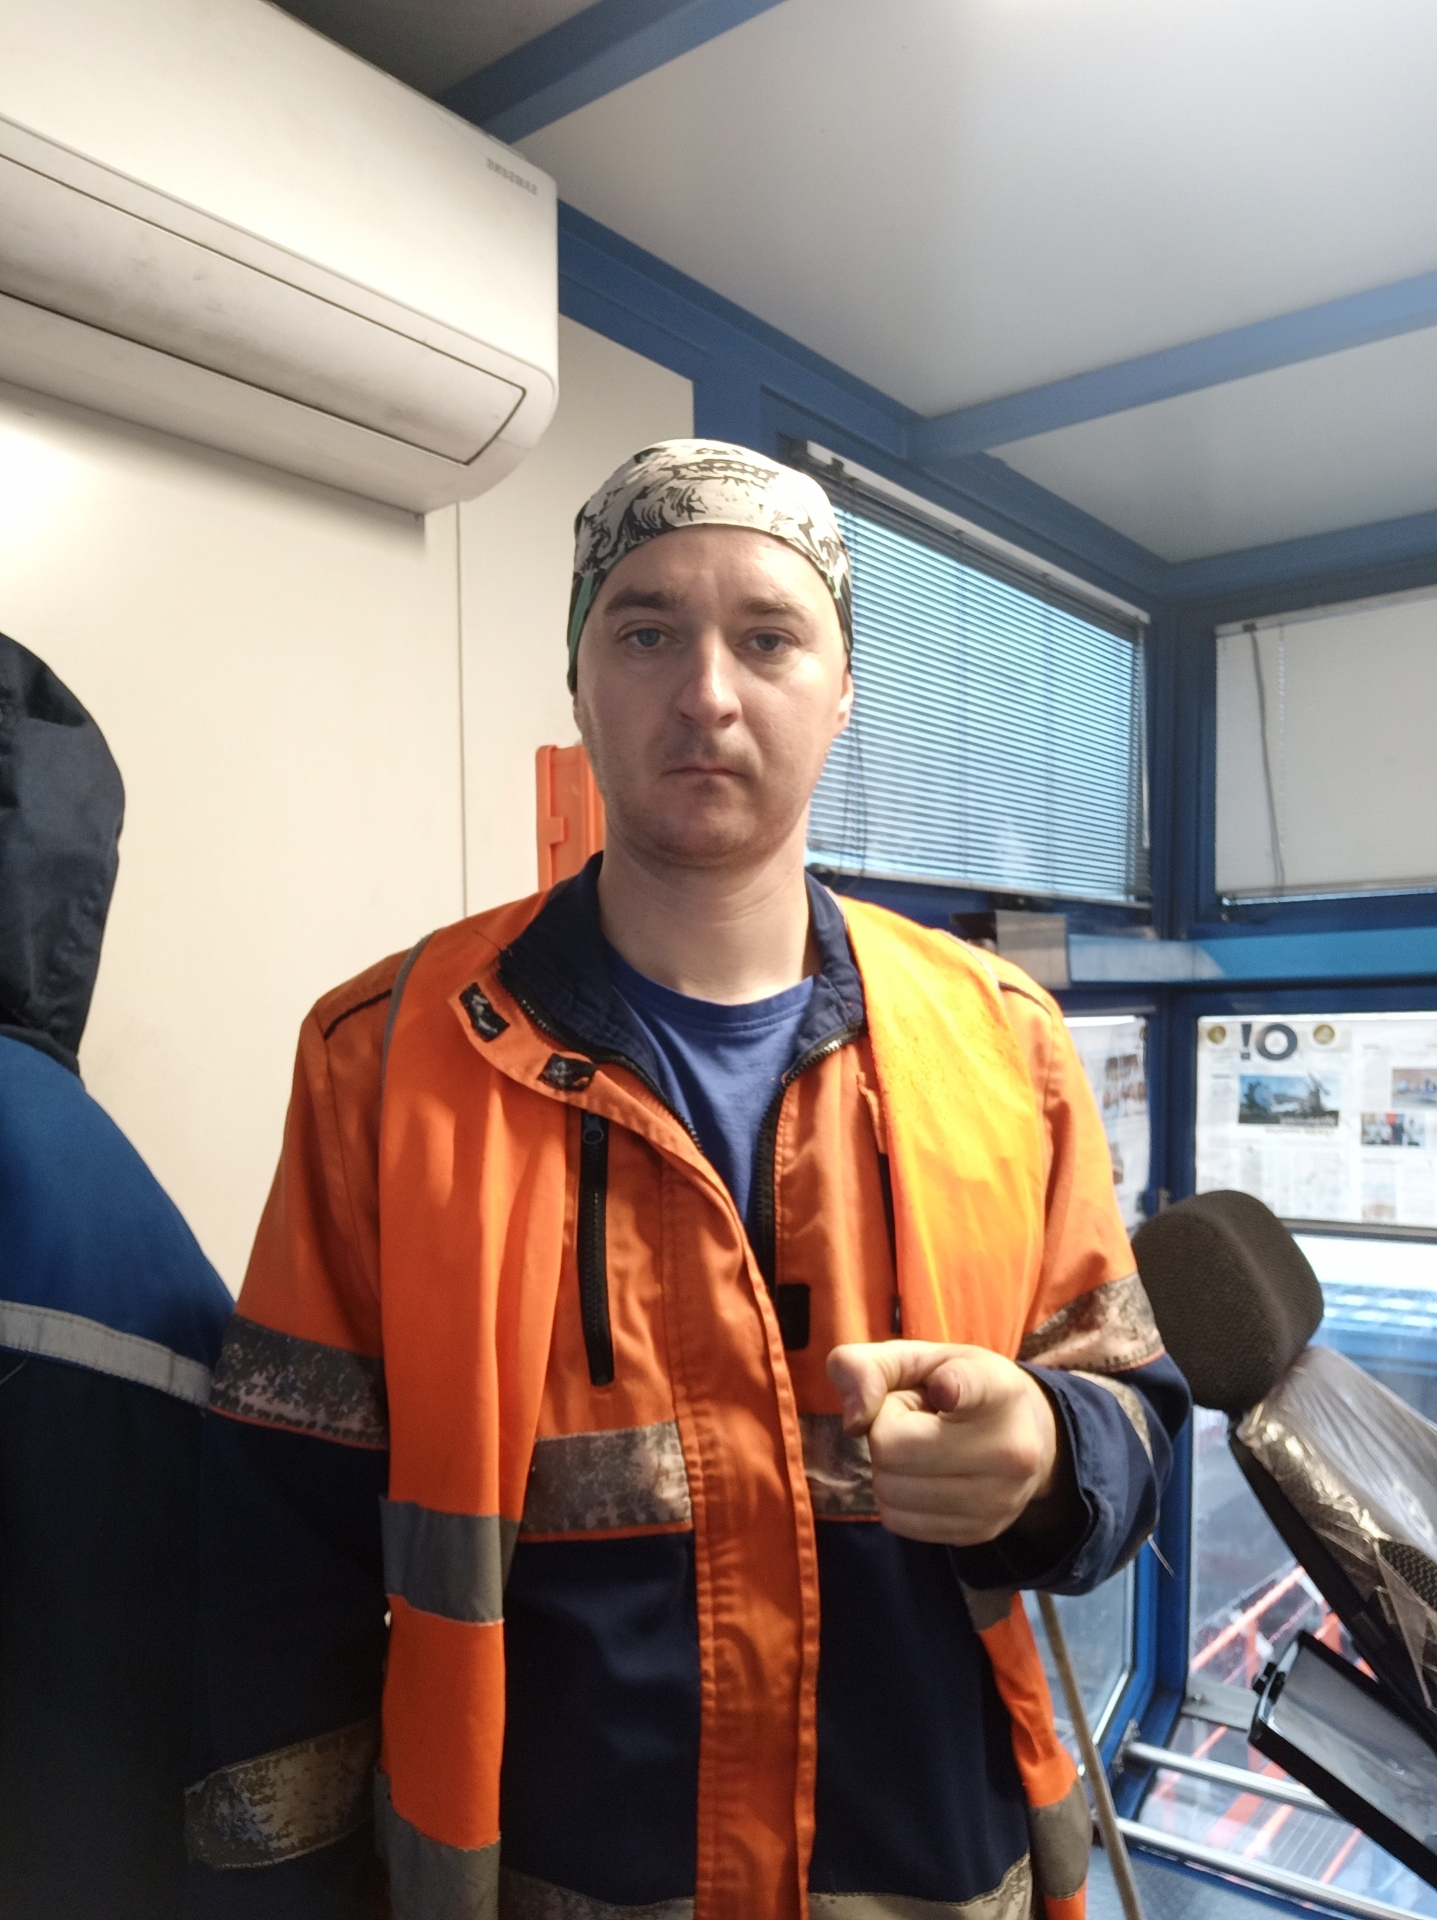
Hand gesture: point